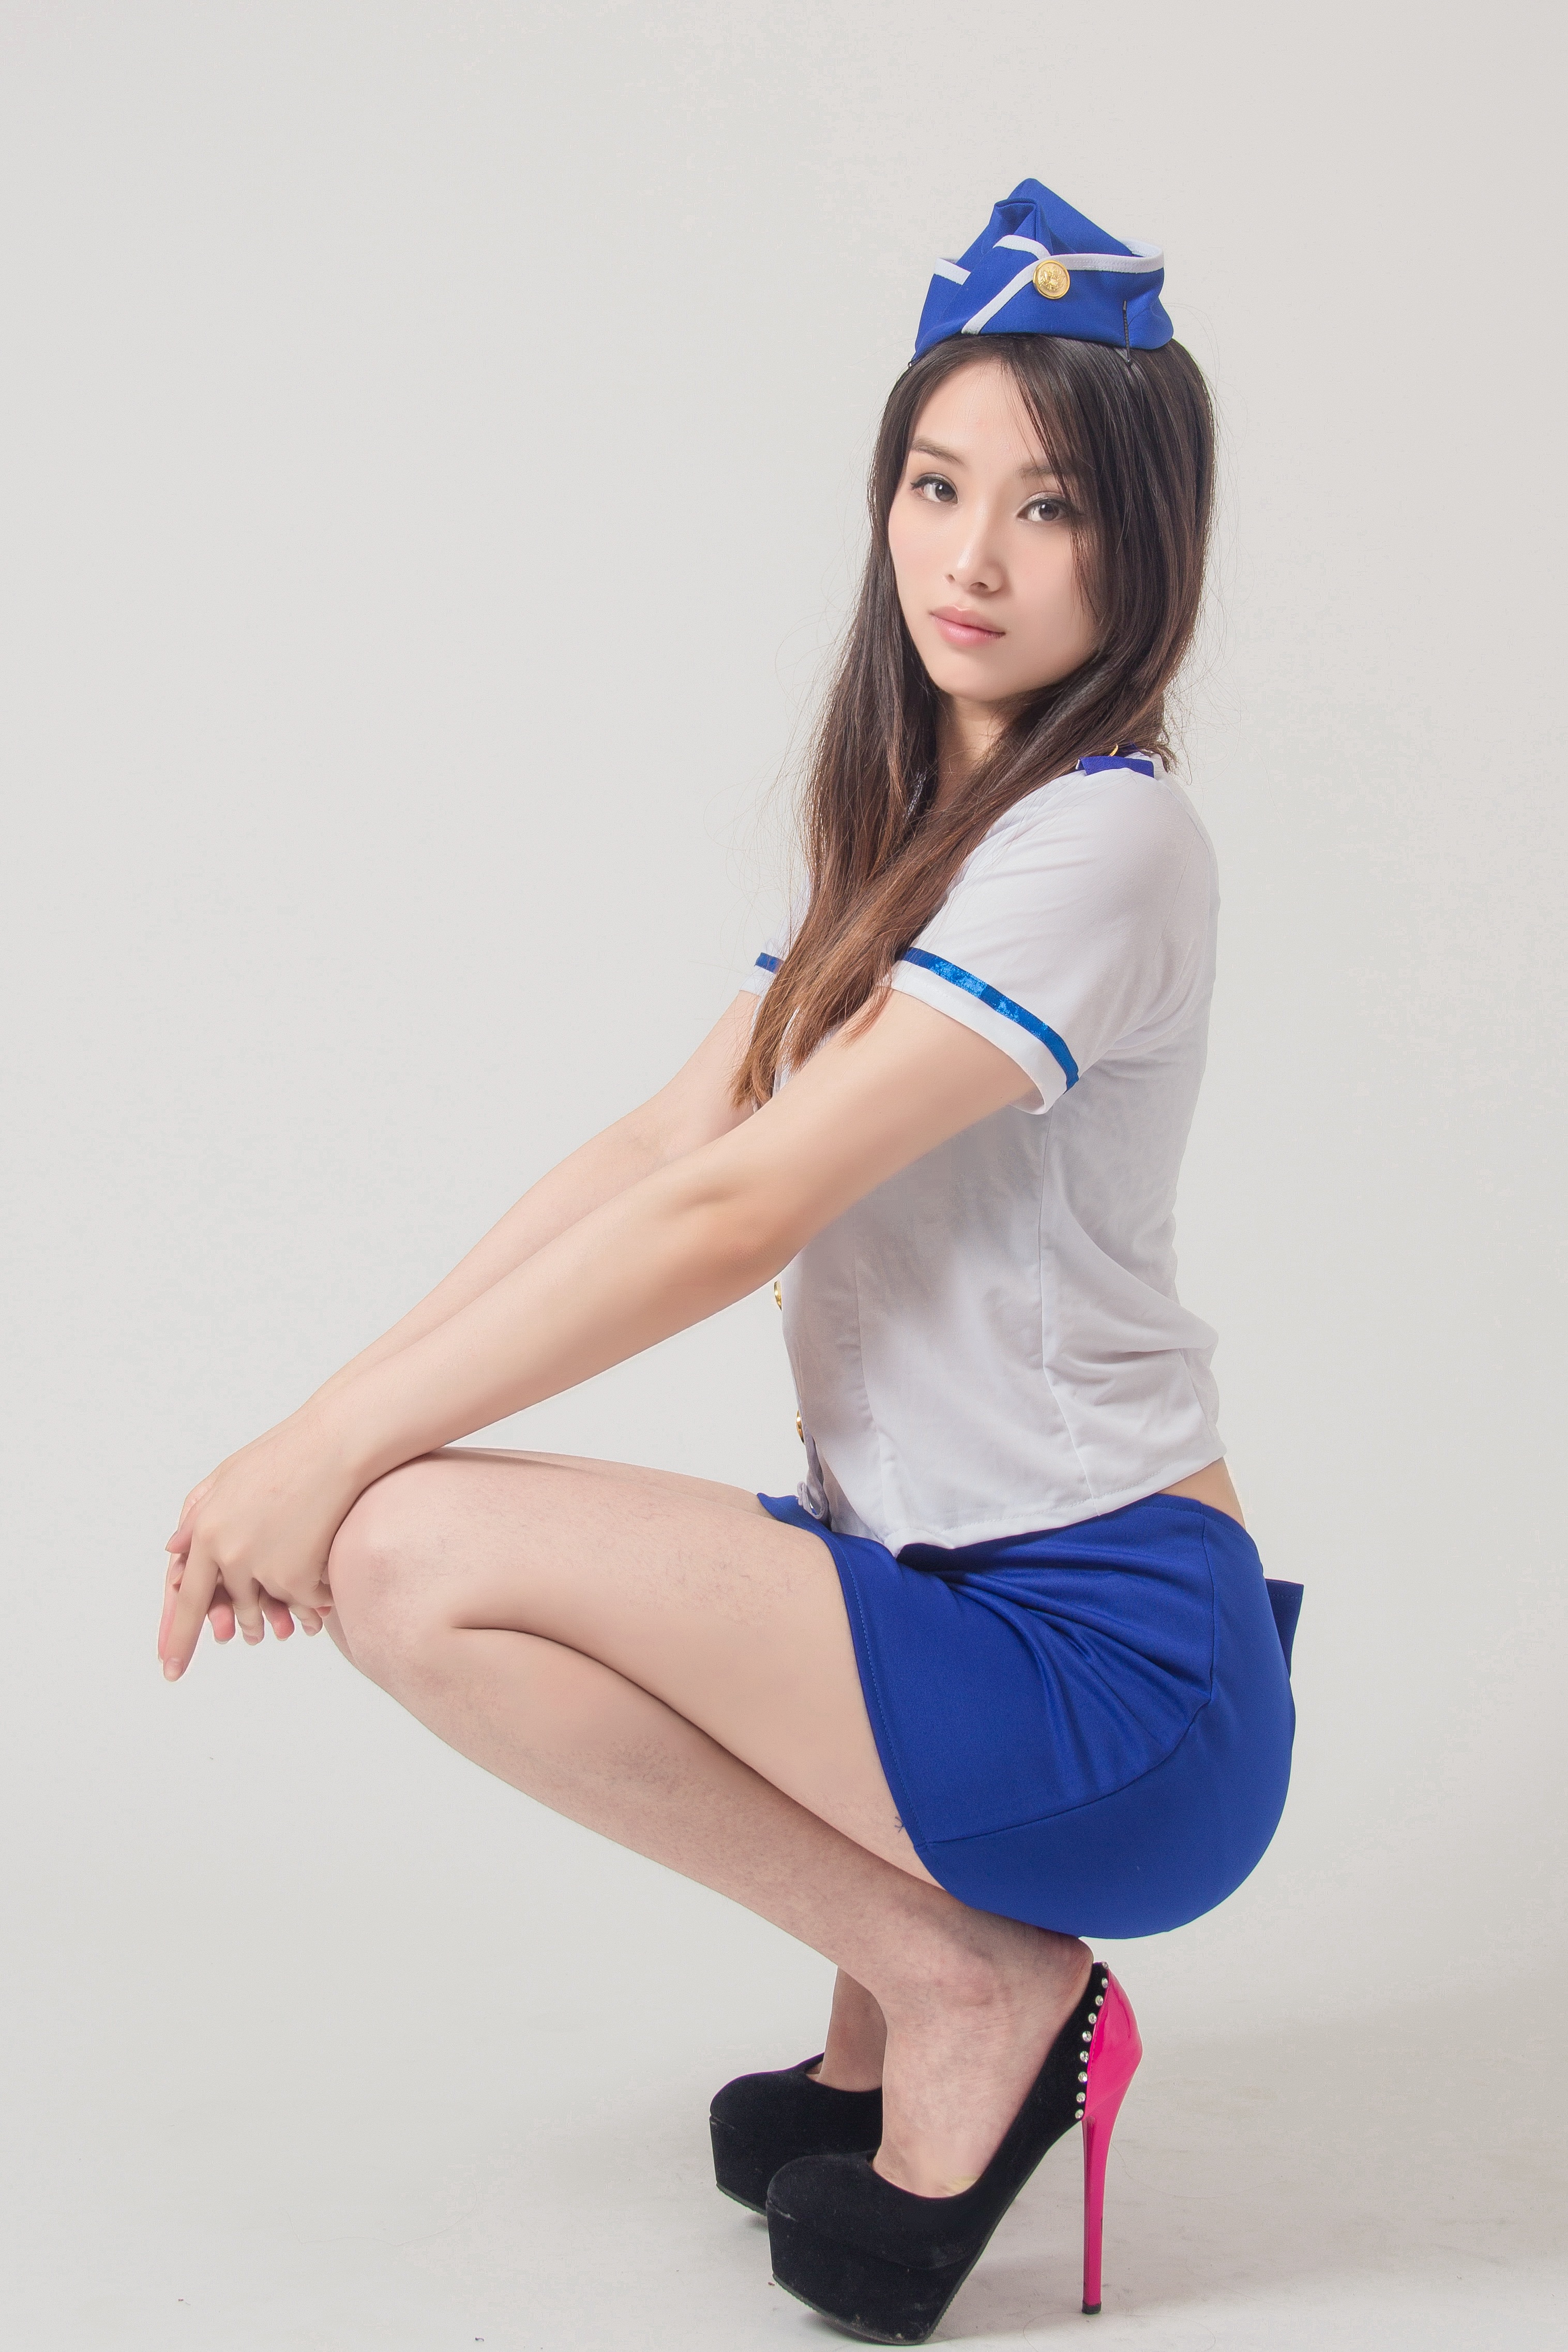
female, leg, portrait, studio, clothing, long hair, costume, underwear, photo shoot